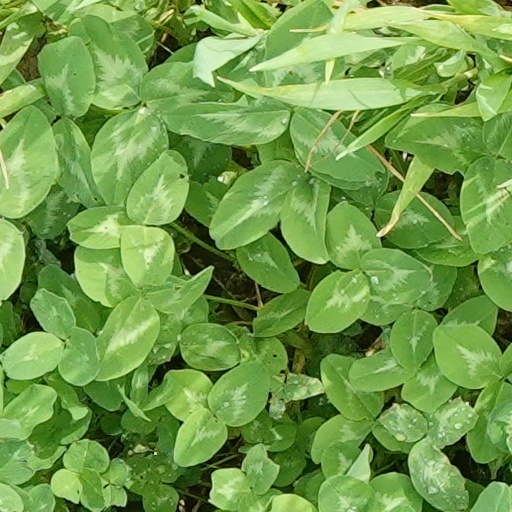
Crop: wheat